Baekje

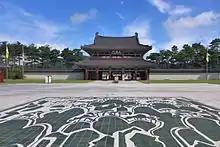
Baekje Cultural Land

Baekje was briefly revived in the Later Three Kingdoms of Korea period, as Unified Silla collapsed. In 892, General Kyŏn Hwŏn established Later Baekje, based in Wansan (present-day Jeonju). Later Baekje was overthrown in 936 by King Taejo of Goryeo.